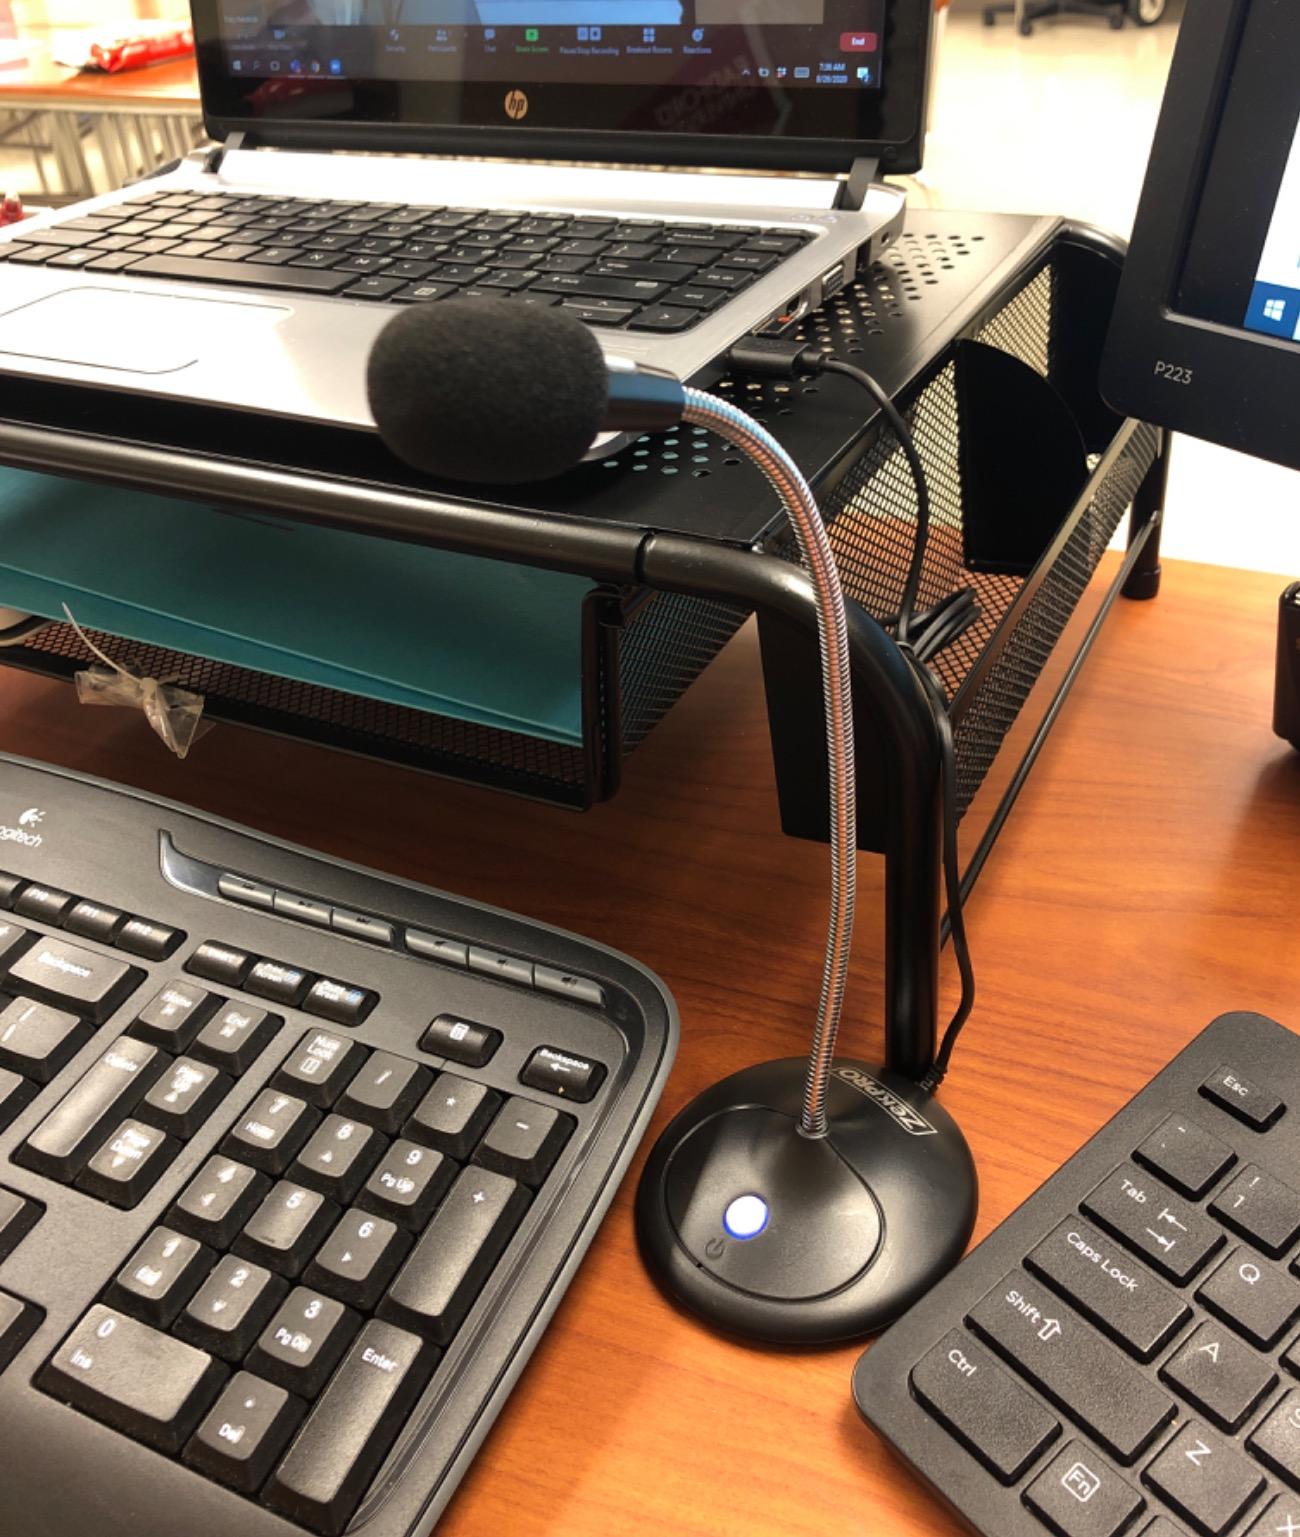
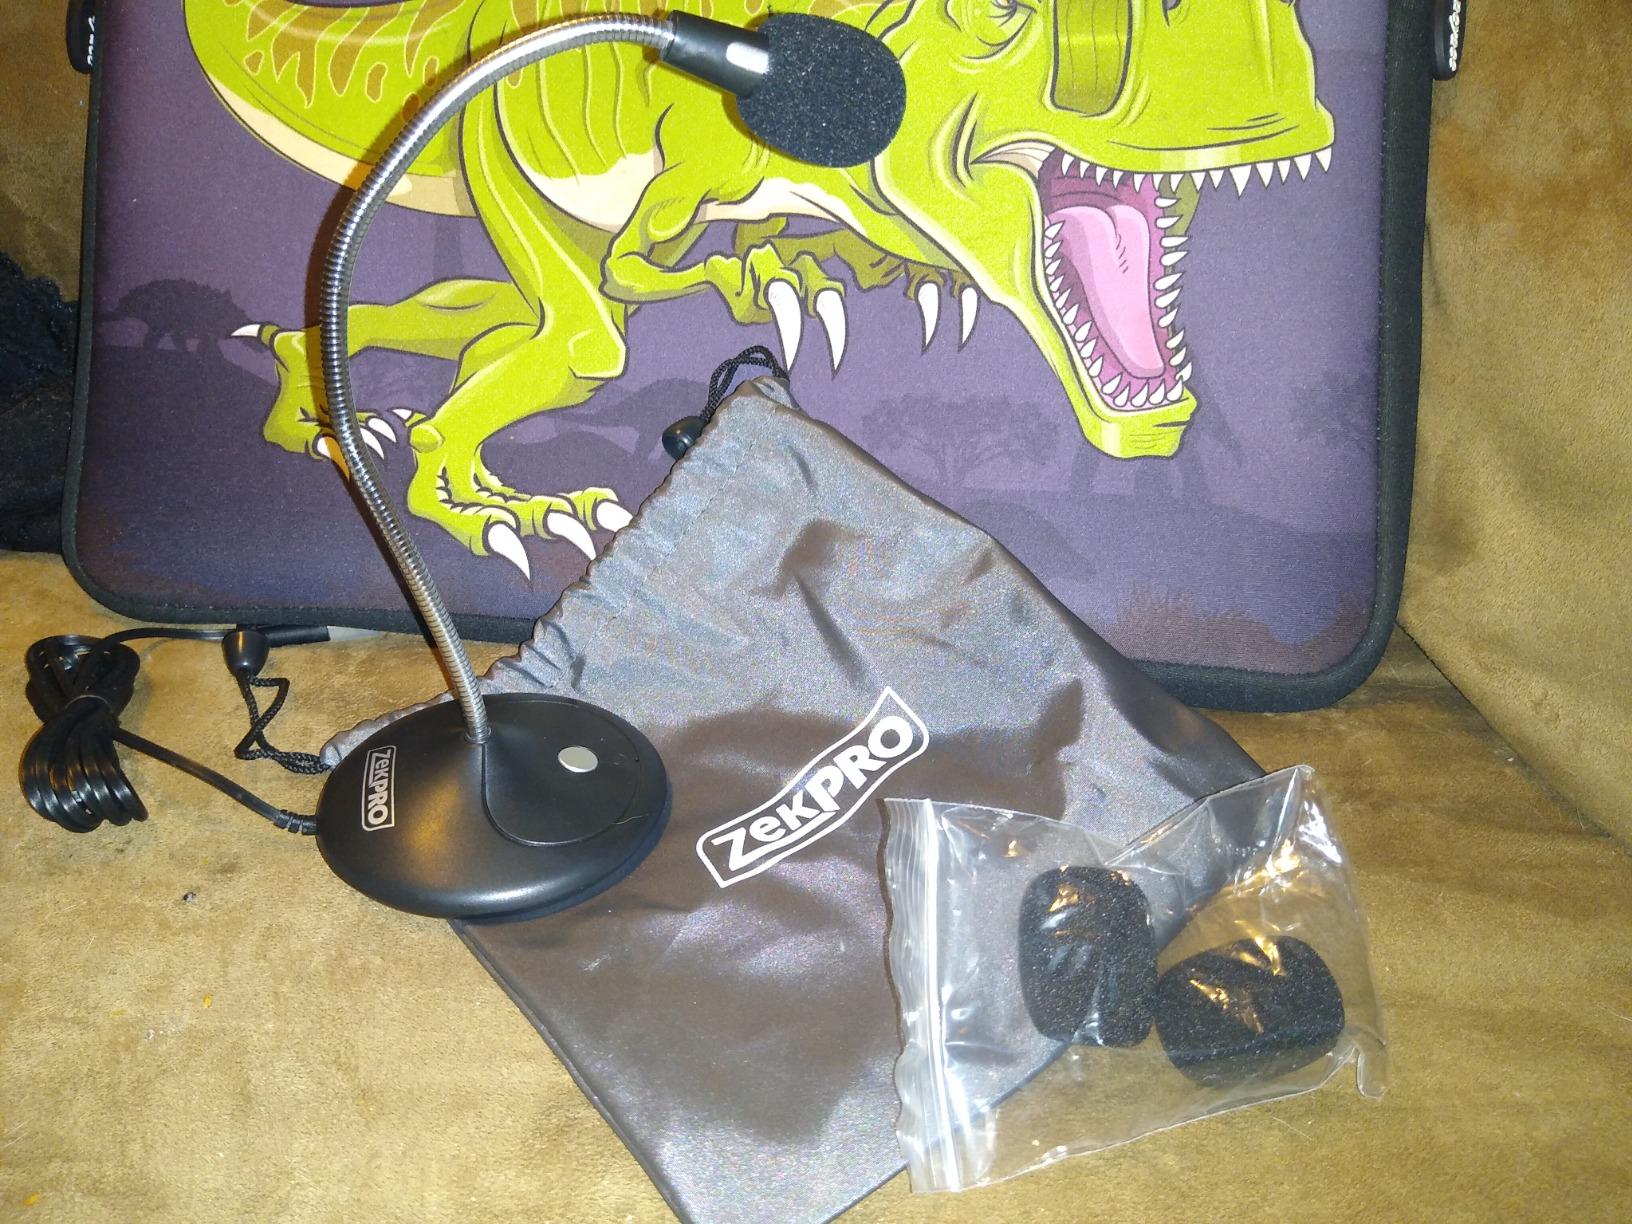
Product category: microphone
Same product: yes